Paris Commune

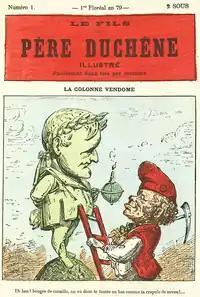
looks at the statue of Napoleon on top of the Vendôme column, about to be torn down by the Communards.

On the afternoon of 18 March, following the government's failed attempt to seize the cannons at Montmartre, the Central Committee of the National Guard ordered the three battalions to seize the Hôtel de Ville, where they believed the government was located. They were not aware that Thiers, the government, and the military commanders were at the Ministry of Foreign Affairs, where the gates were open and there were few guards. They were also unaware that Marshal Patrice MacMahon, the future commander of the forces against the Commune, had just arrived at his home in Paris, having just been released from imprisonment in Germany. As soon as he heard the news of the uprising, he made his way to the railway station, where national guardsmen were already stopping and checking the identity of departing passengers. A sympathetic station manager hid him in his office and helped him board a train, and he escaped the city. While he was at the railway station, national guardsmen sent by the Central Committee arrived at his house looking for him.